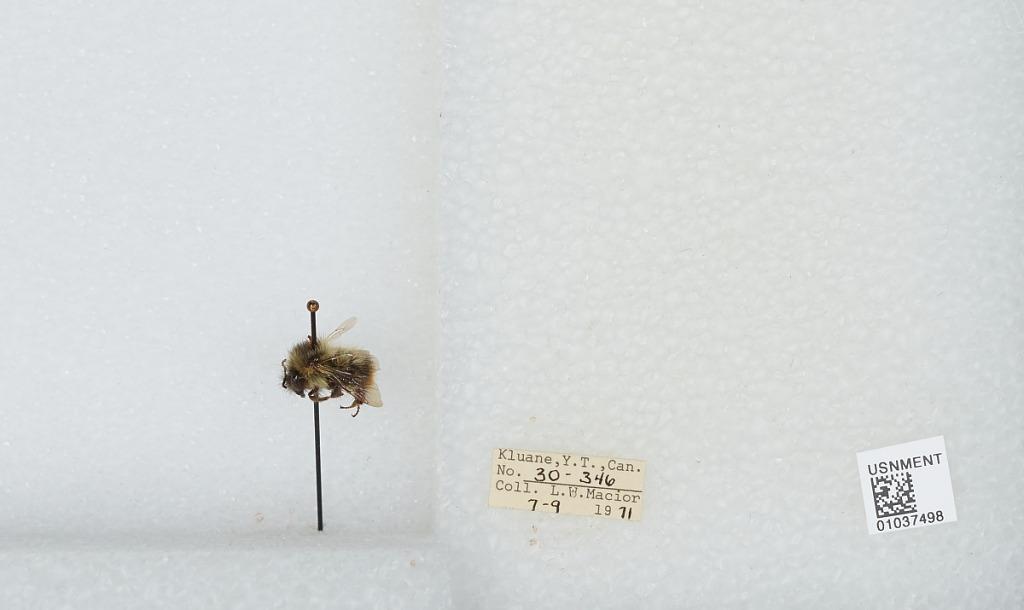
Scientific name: Bombus (Pyrobombus) mixtus Cresson
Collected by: L. Macior
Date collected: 1971-7-9
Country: Canada
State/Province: Yukon Territory
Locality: Kluane
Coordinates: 60.75, -139.5